Roxanne Bouchard

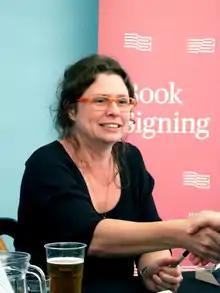
Roxanne Bouchard at the 2018 Edinburgh International Book Festival

Roxanne Bouchard (born 1972) is a Canadian writer and educator from Quebec. She is best known for her series of maritime crime fiction novels centred on the investigations of detective Joaquin Moralès in Quebec's Gaspé Peninsula.